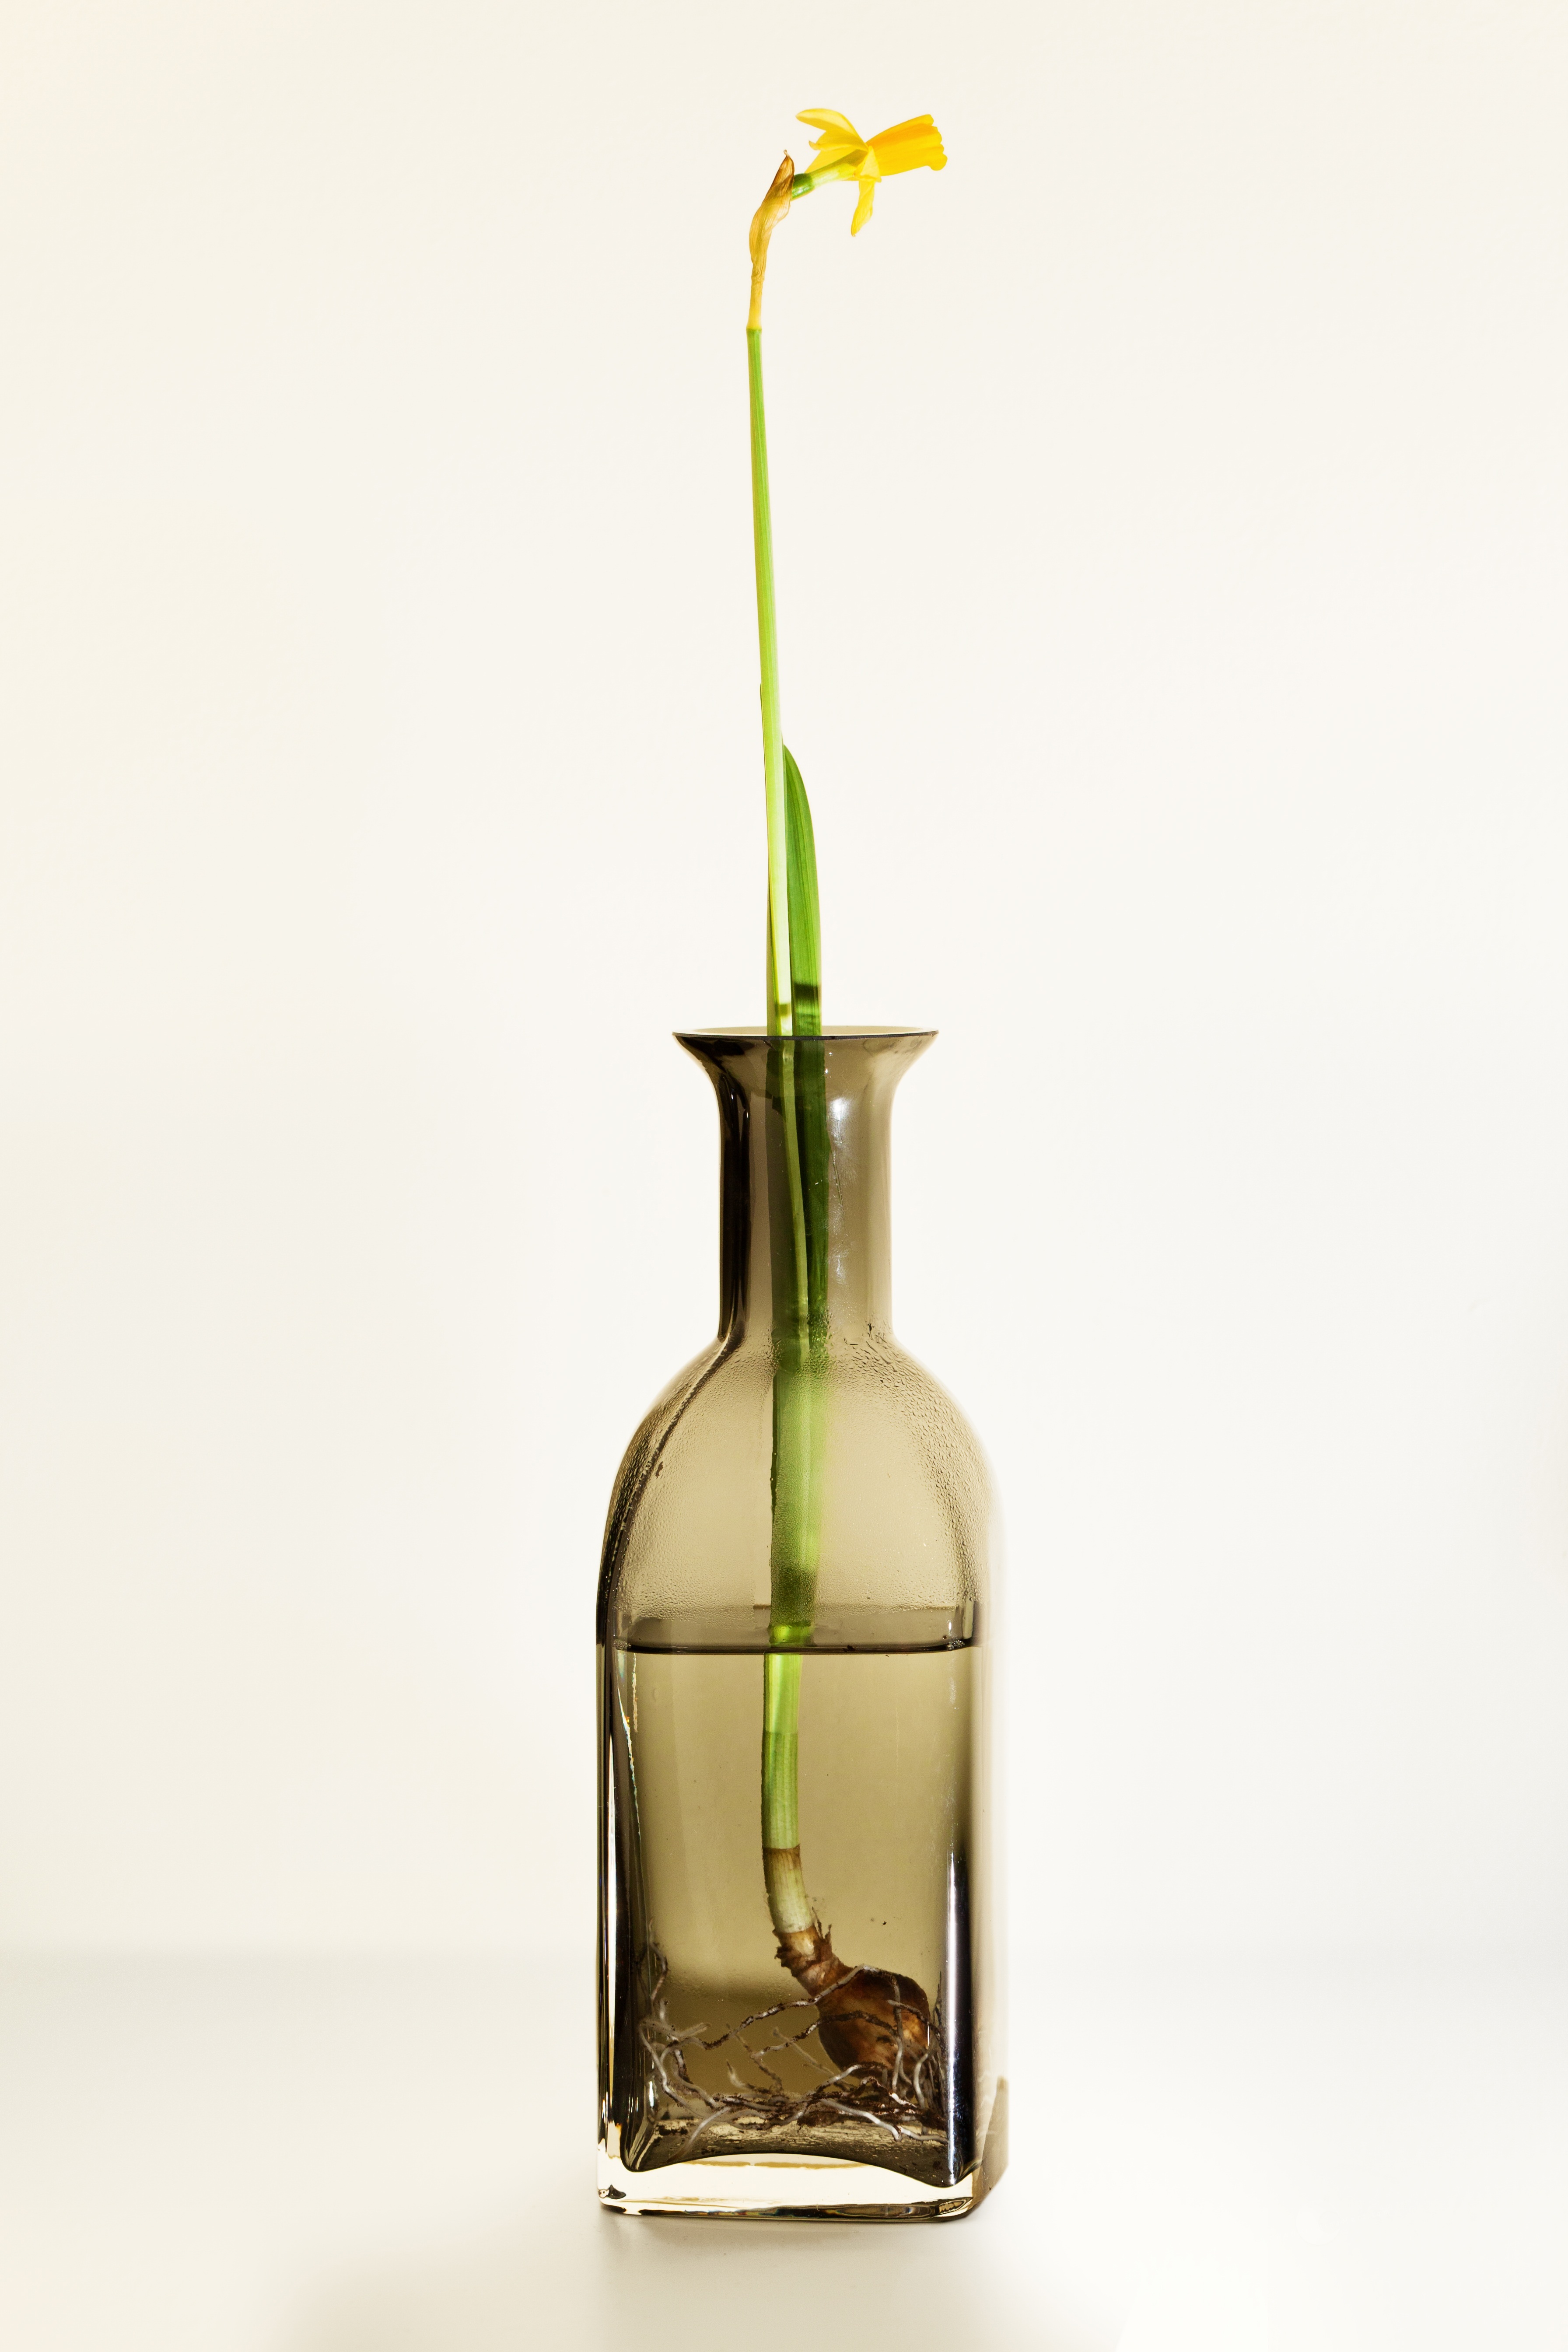
water, flower, glass, vase, green, bulb, bottle, yellow, wine bottle, root, flowers, glass bottle, roots, narcissus, liqueur, distilled beverage, drinkware